Extremely high frequency

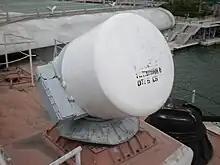
Millimeter wave fire control radar for CIWS gun on Soviet aircraft carrier "Minsk", Russia

Millimeter wave radar is used in short-range fire-control radar in tanks and aircraft, and automated guns (CIWS) on naval ships to shoot down incoming missiles. The small wavelength of millimeter waves allows them to track the stream of outgoing bullets as well as the target, allowing the computer fire control system to change the aim to bring them together.